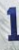
Number: 1